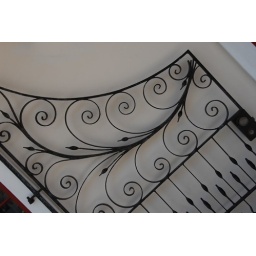
A wrought iron fence on the angle against a wall